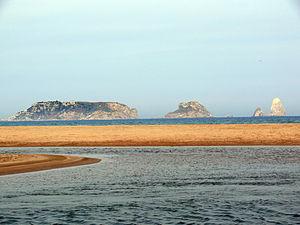
Le phare de la Meda est un phare situé sur la plus grande des Îles Medes, à moins d'un kilomètre devant la station balnéaire de L'Estartit, sur la Costa Brava, dans la Province de Gérone en Espagne. Il fait partie de la commune de Toroella de Montgrí.